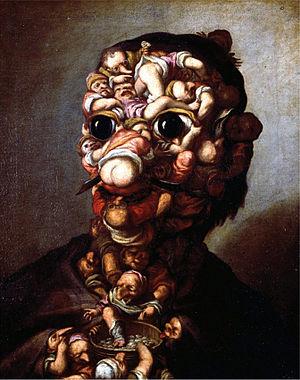
Faustino Bocchi, est un peintre italien, qui a été actif à la fin du XVIIᵉ et au début du XVIIIᵉ siècle.